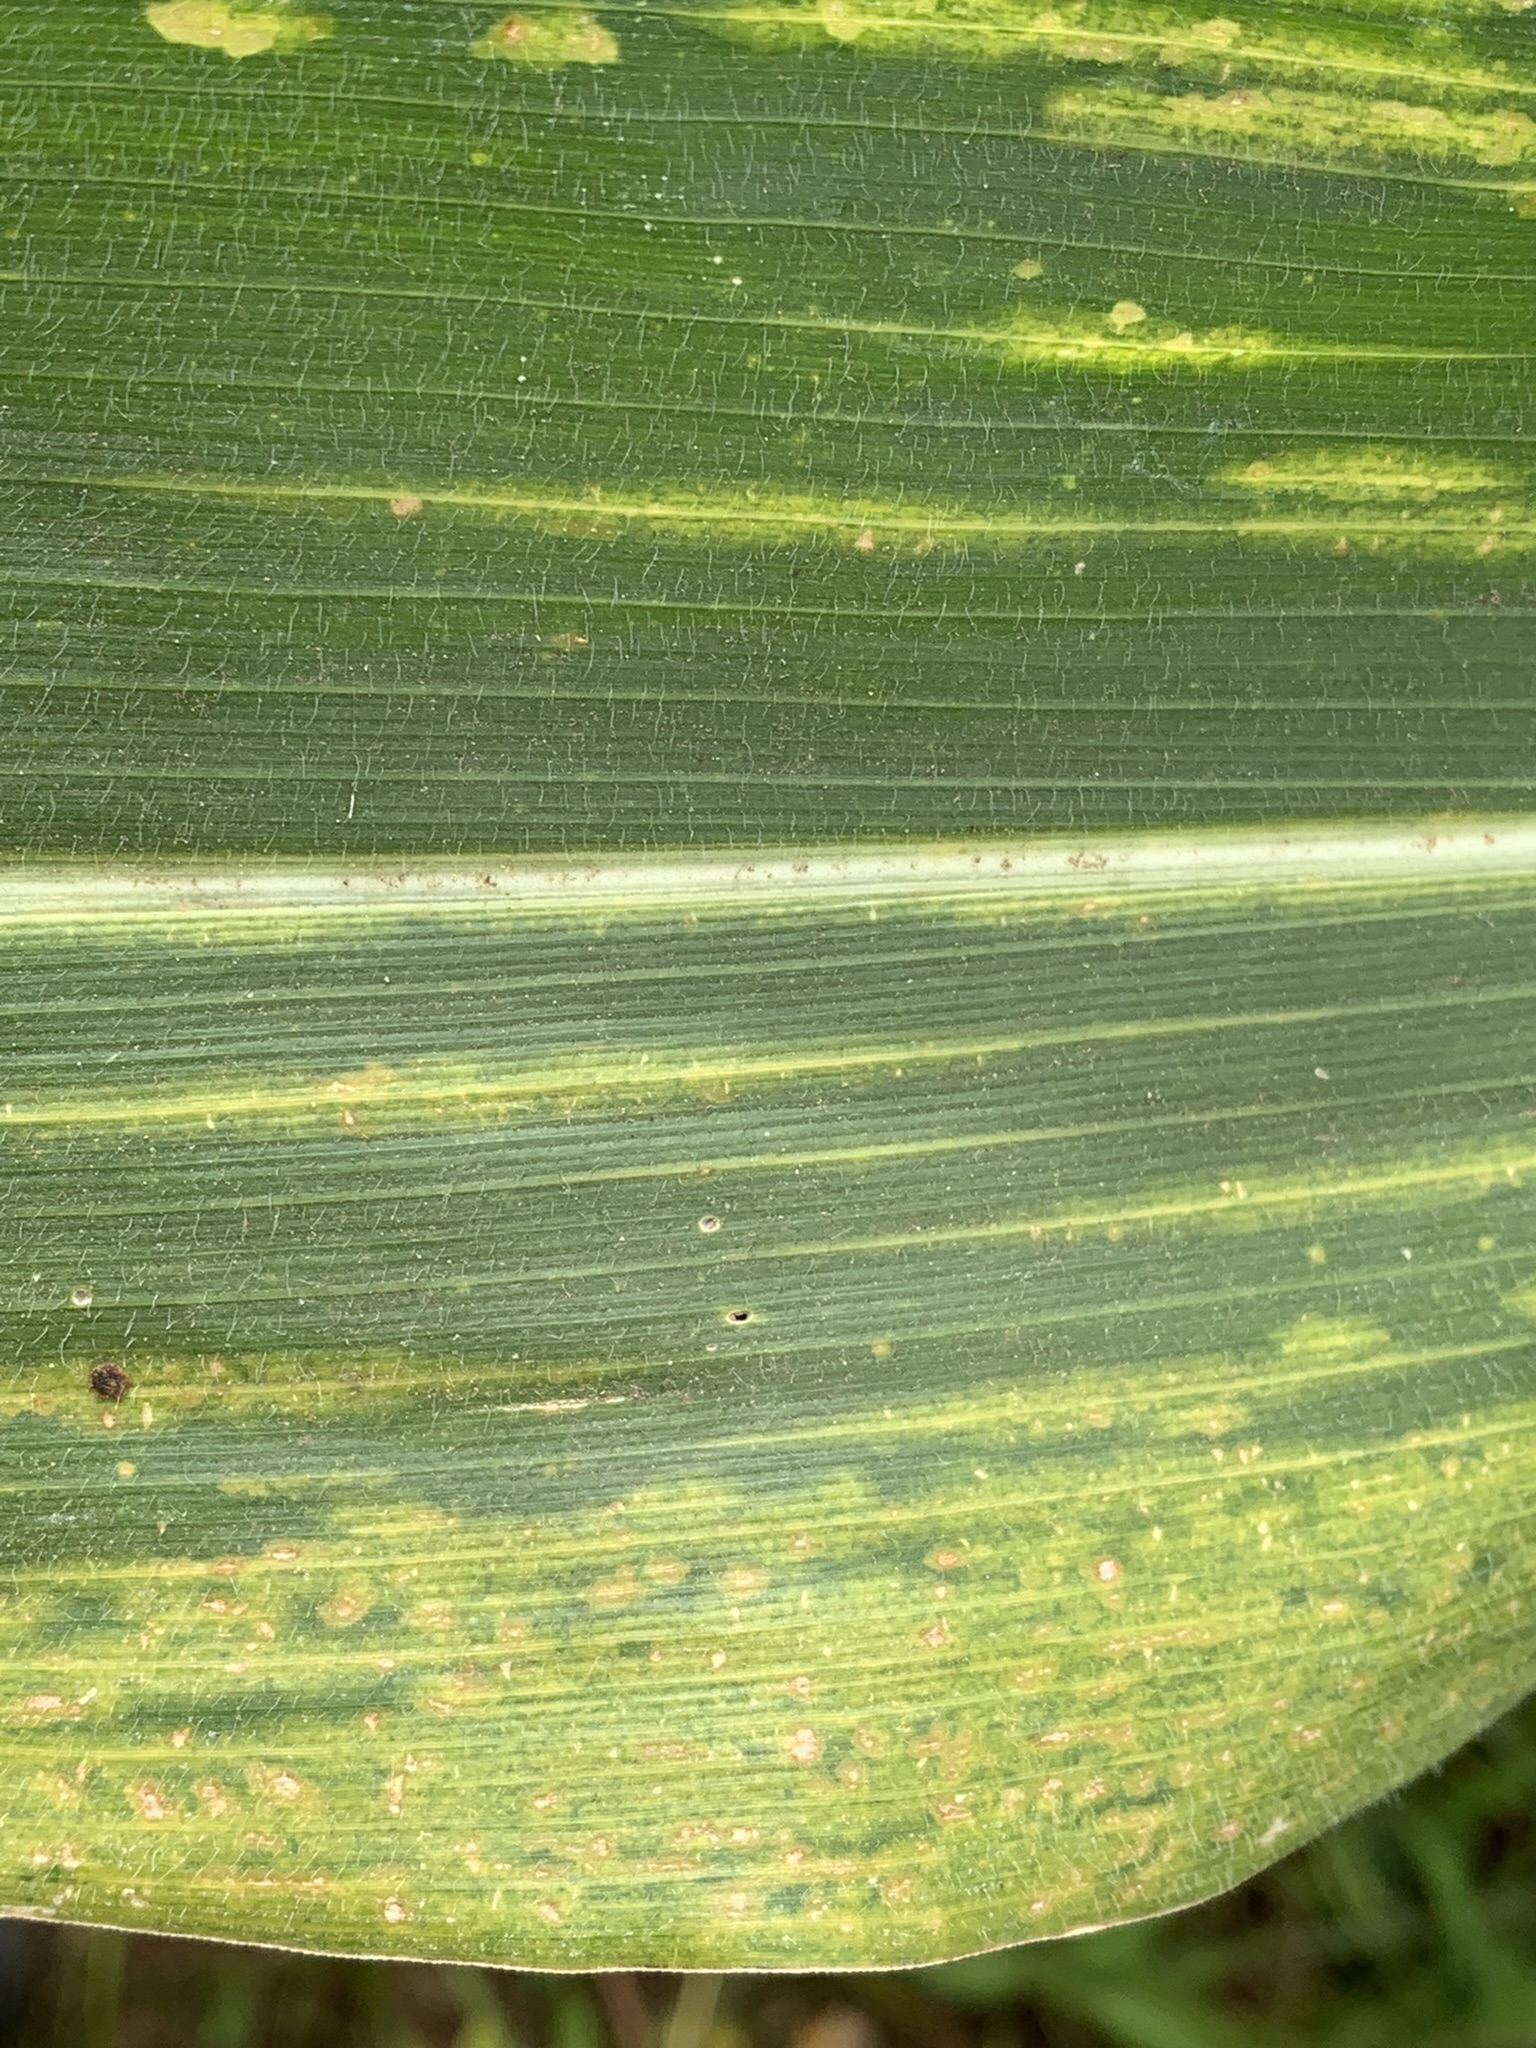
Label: MLN